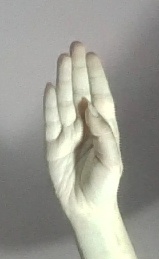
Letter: kaaf